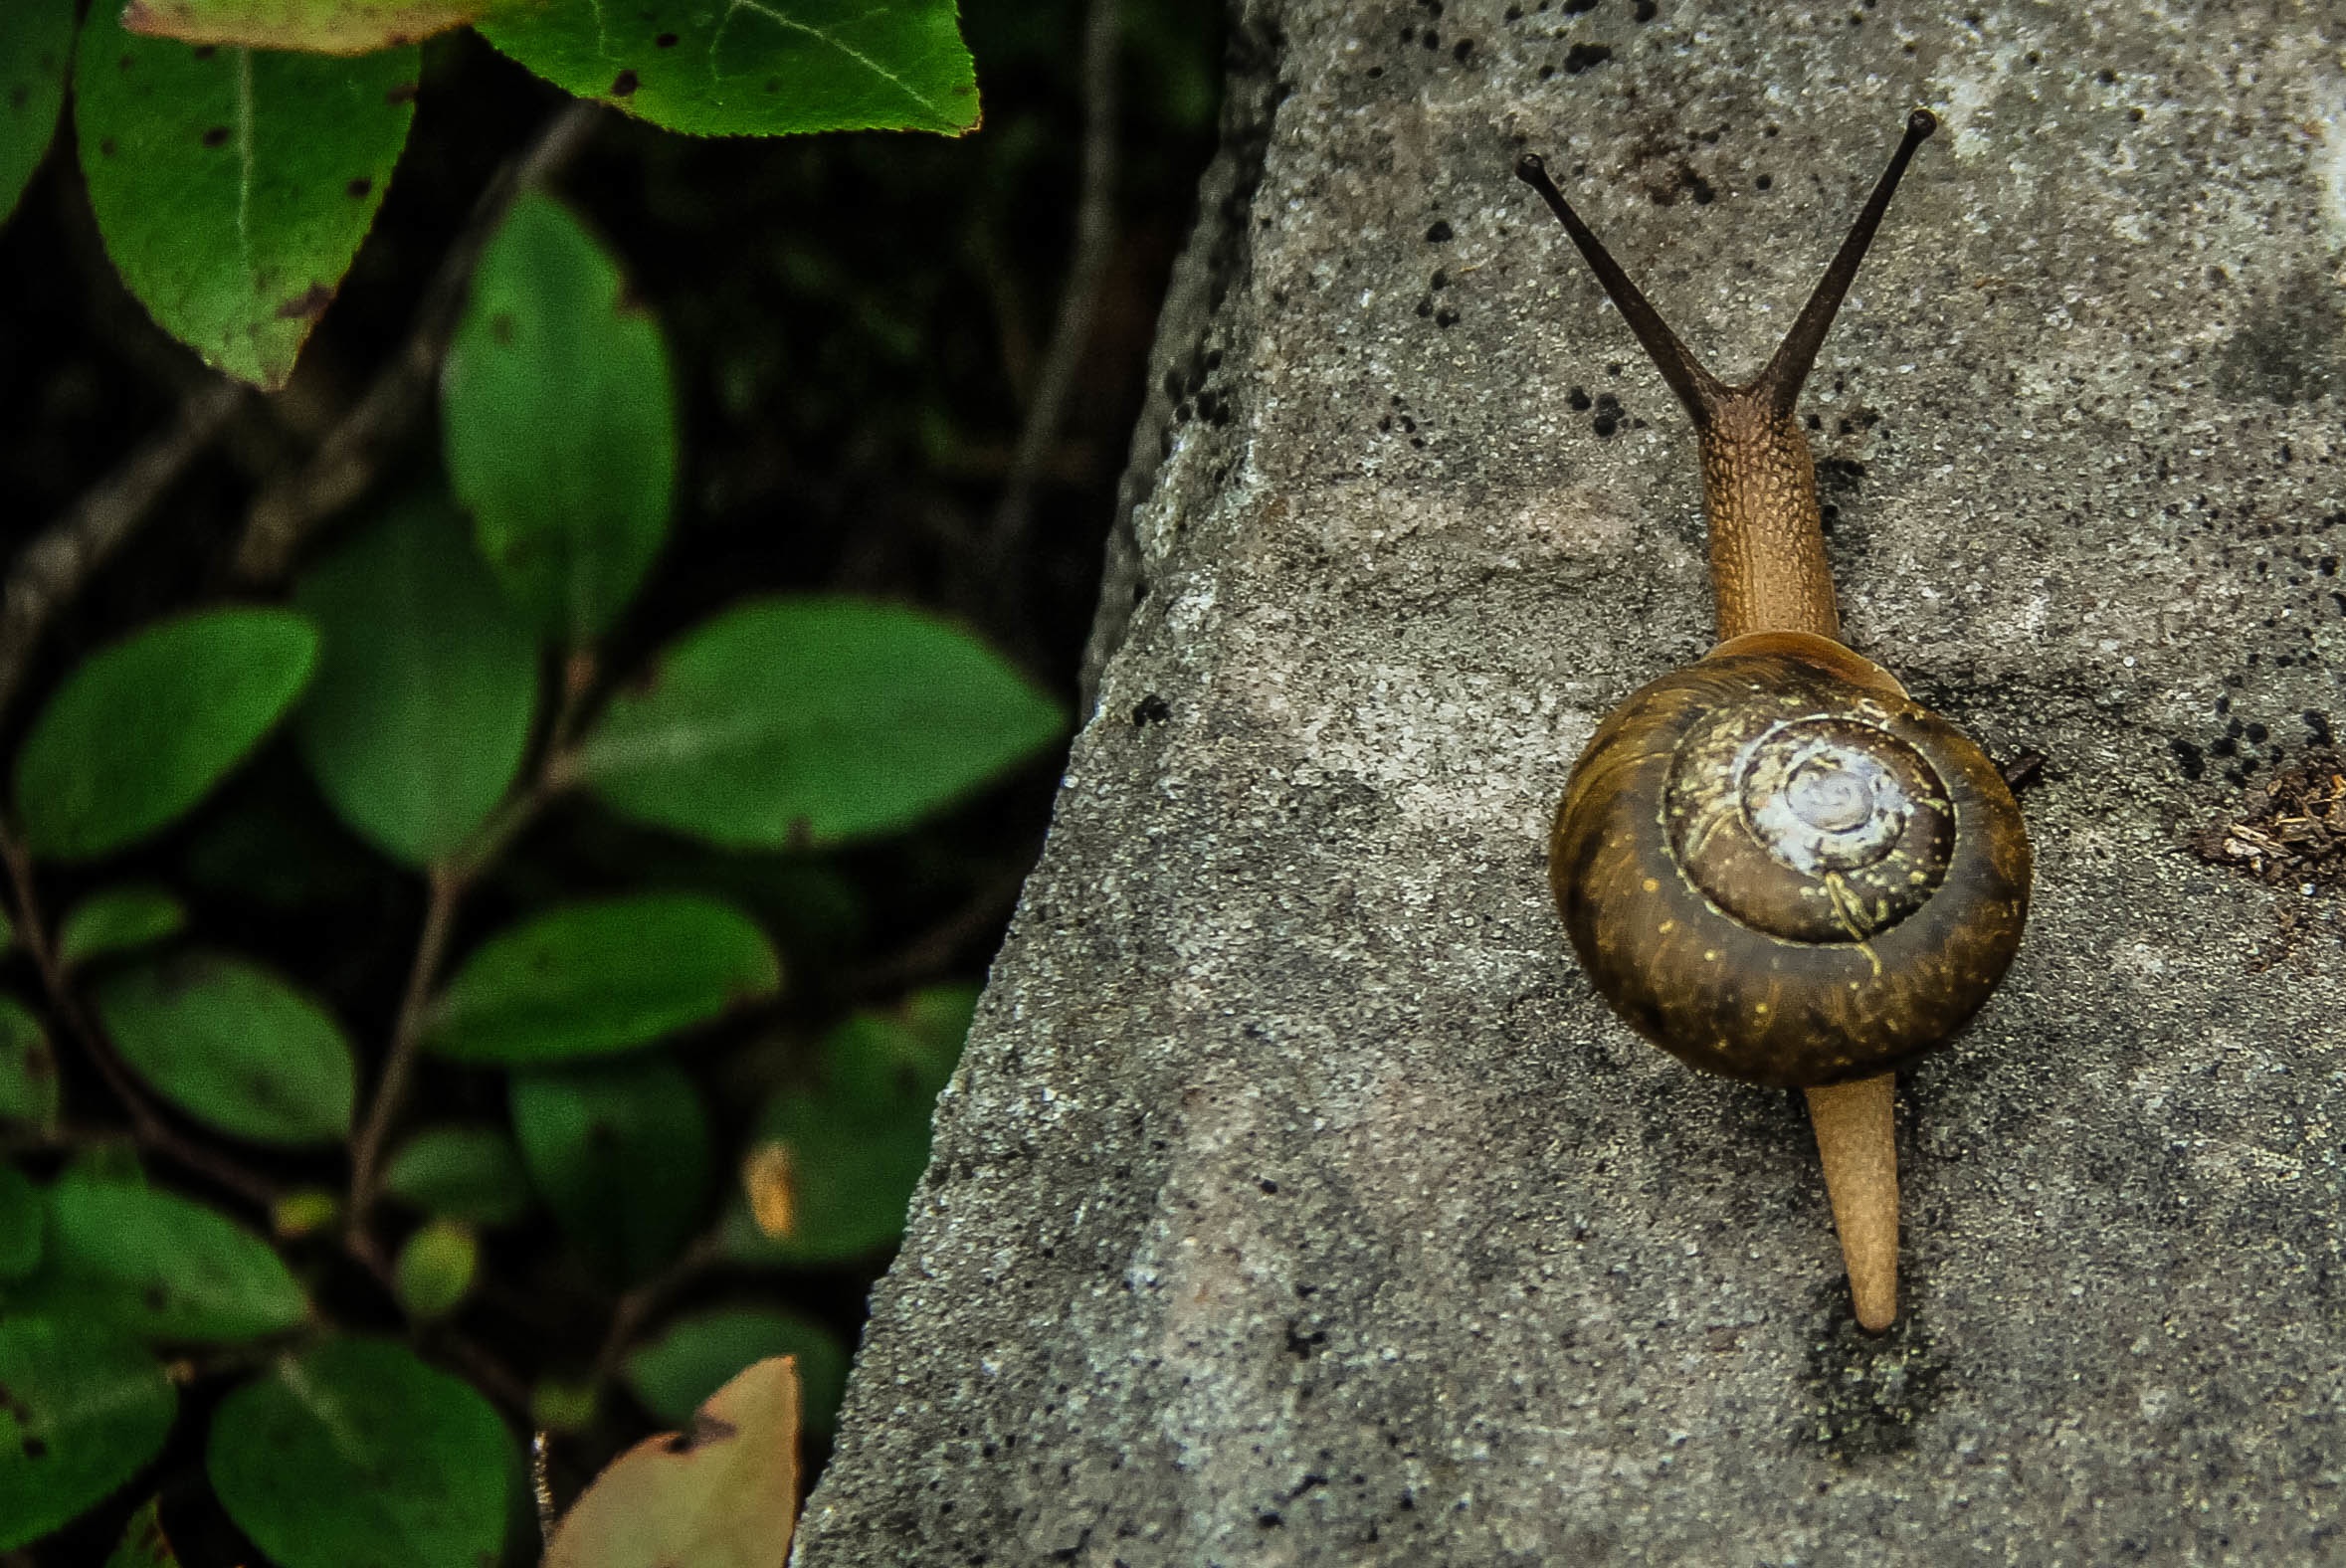
tree, nature, branch, leaf, animal, wildlife, green, botany, fauna, invertebrate, mollusk, snail, slug, gastropod